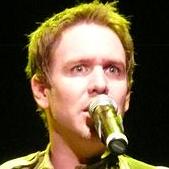
Age: 36